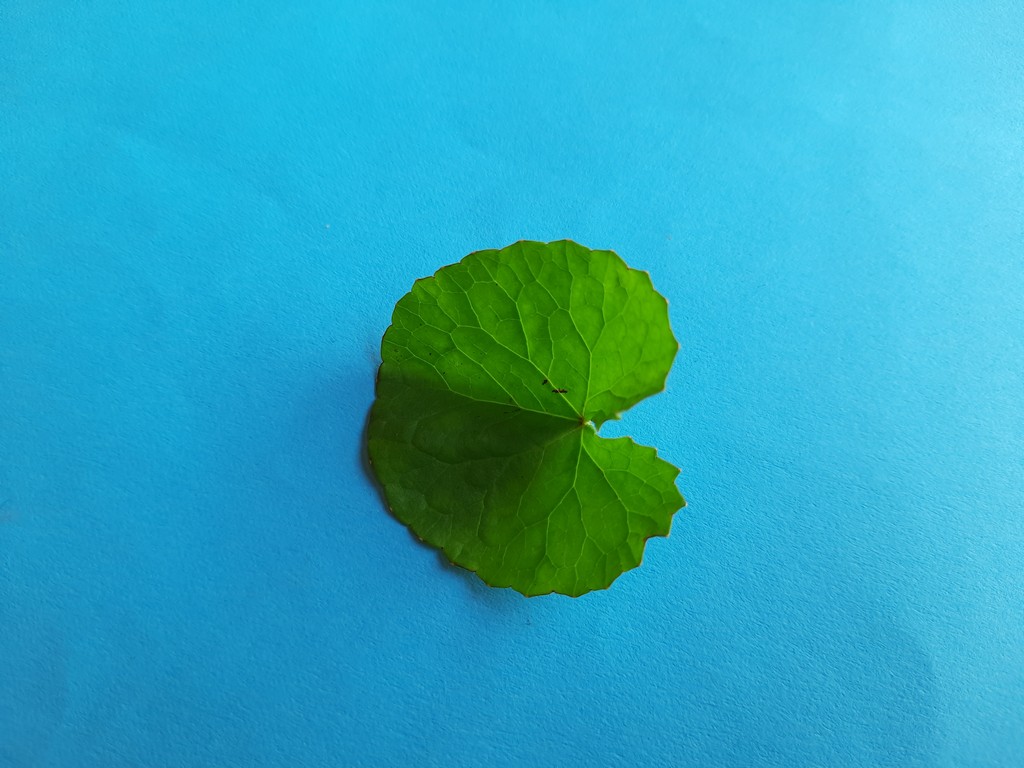
Label: Unhealthy